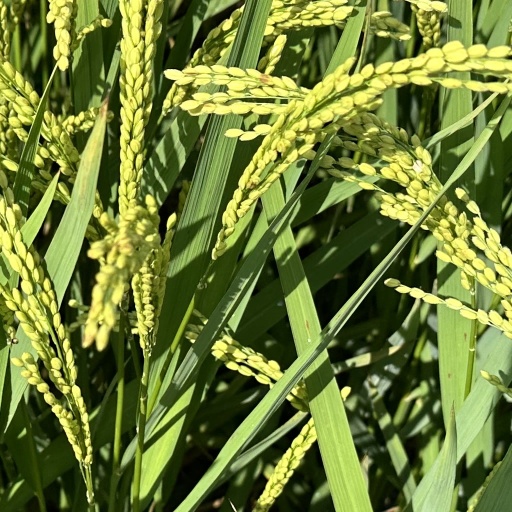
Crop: rice